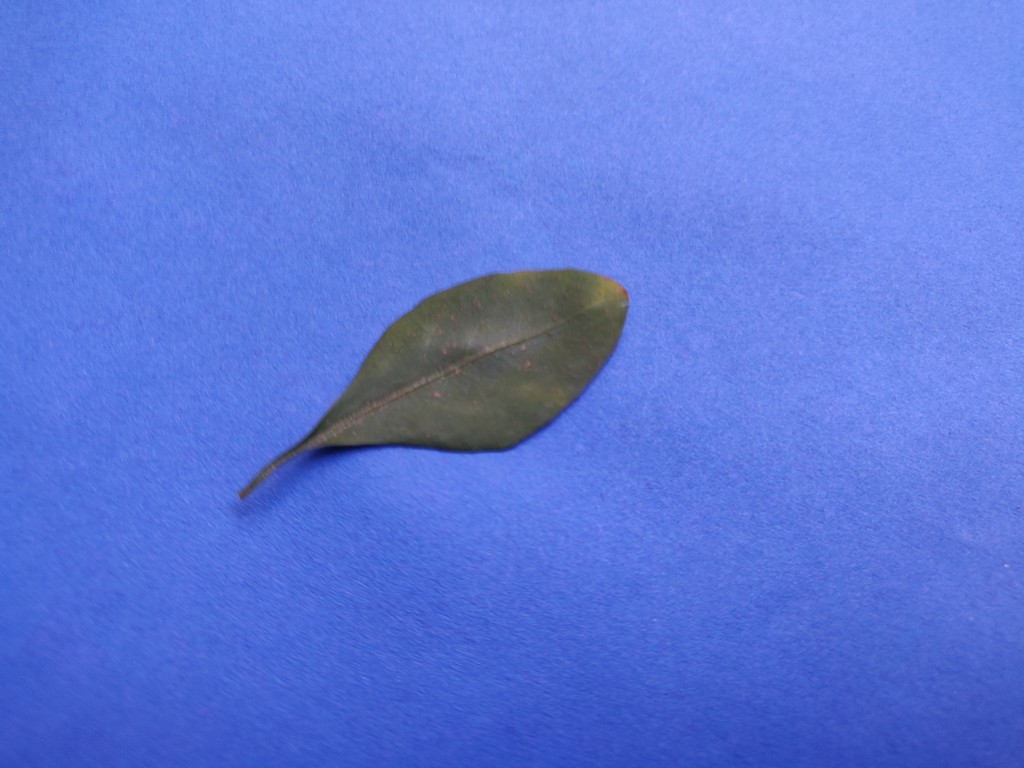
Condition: Unhealthy
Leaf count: single
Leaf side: front